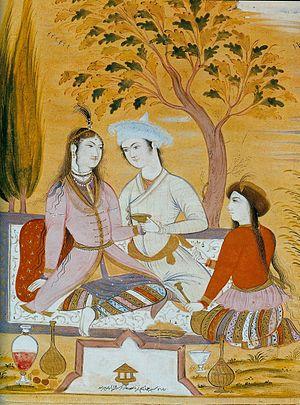
Moïn Mossavver, actif d'environ 1632 à 1697, est un peintre persan de la période séfévide. Il ne doit pas être confondu avec Mir Mossavver qui fut actif à Tabriz un siècle plus tôt.